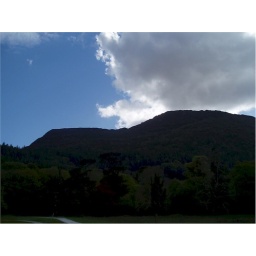
the black bulk of the mountain against the blue of the sky